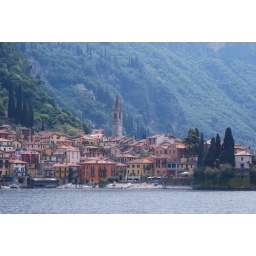
Our apartment was near the base of the church tower